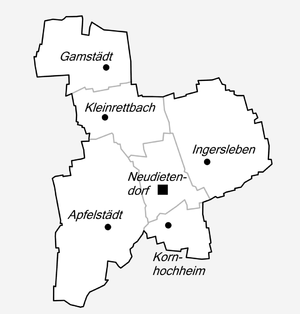
Nesse-Apfelstädt est une commune rurale allemande de l'arrondissement de Gotha en Thuringe. Elle a été formée le 1ᵉʳ décembre 2009 par la fusion des anciennes communes d'Apfelstädt, Gamstädt, Ingersleben et Neudietendorf qui en est le siège.